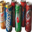
Label: can